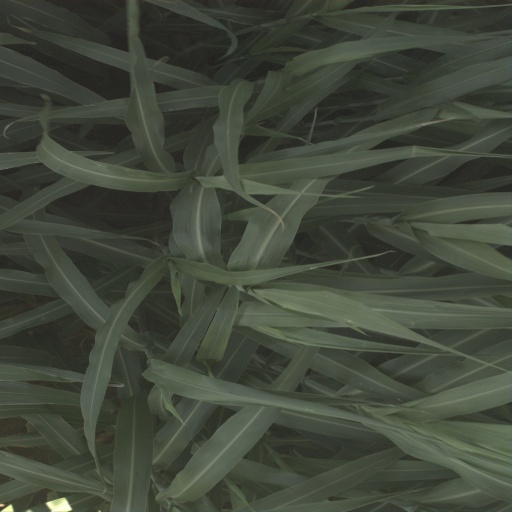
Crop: sorghum